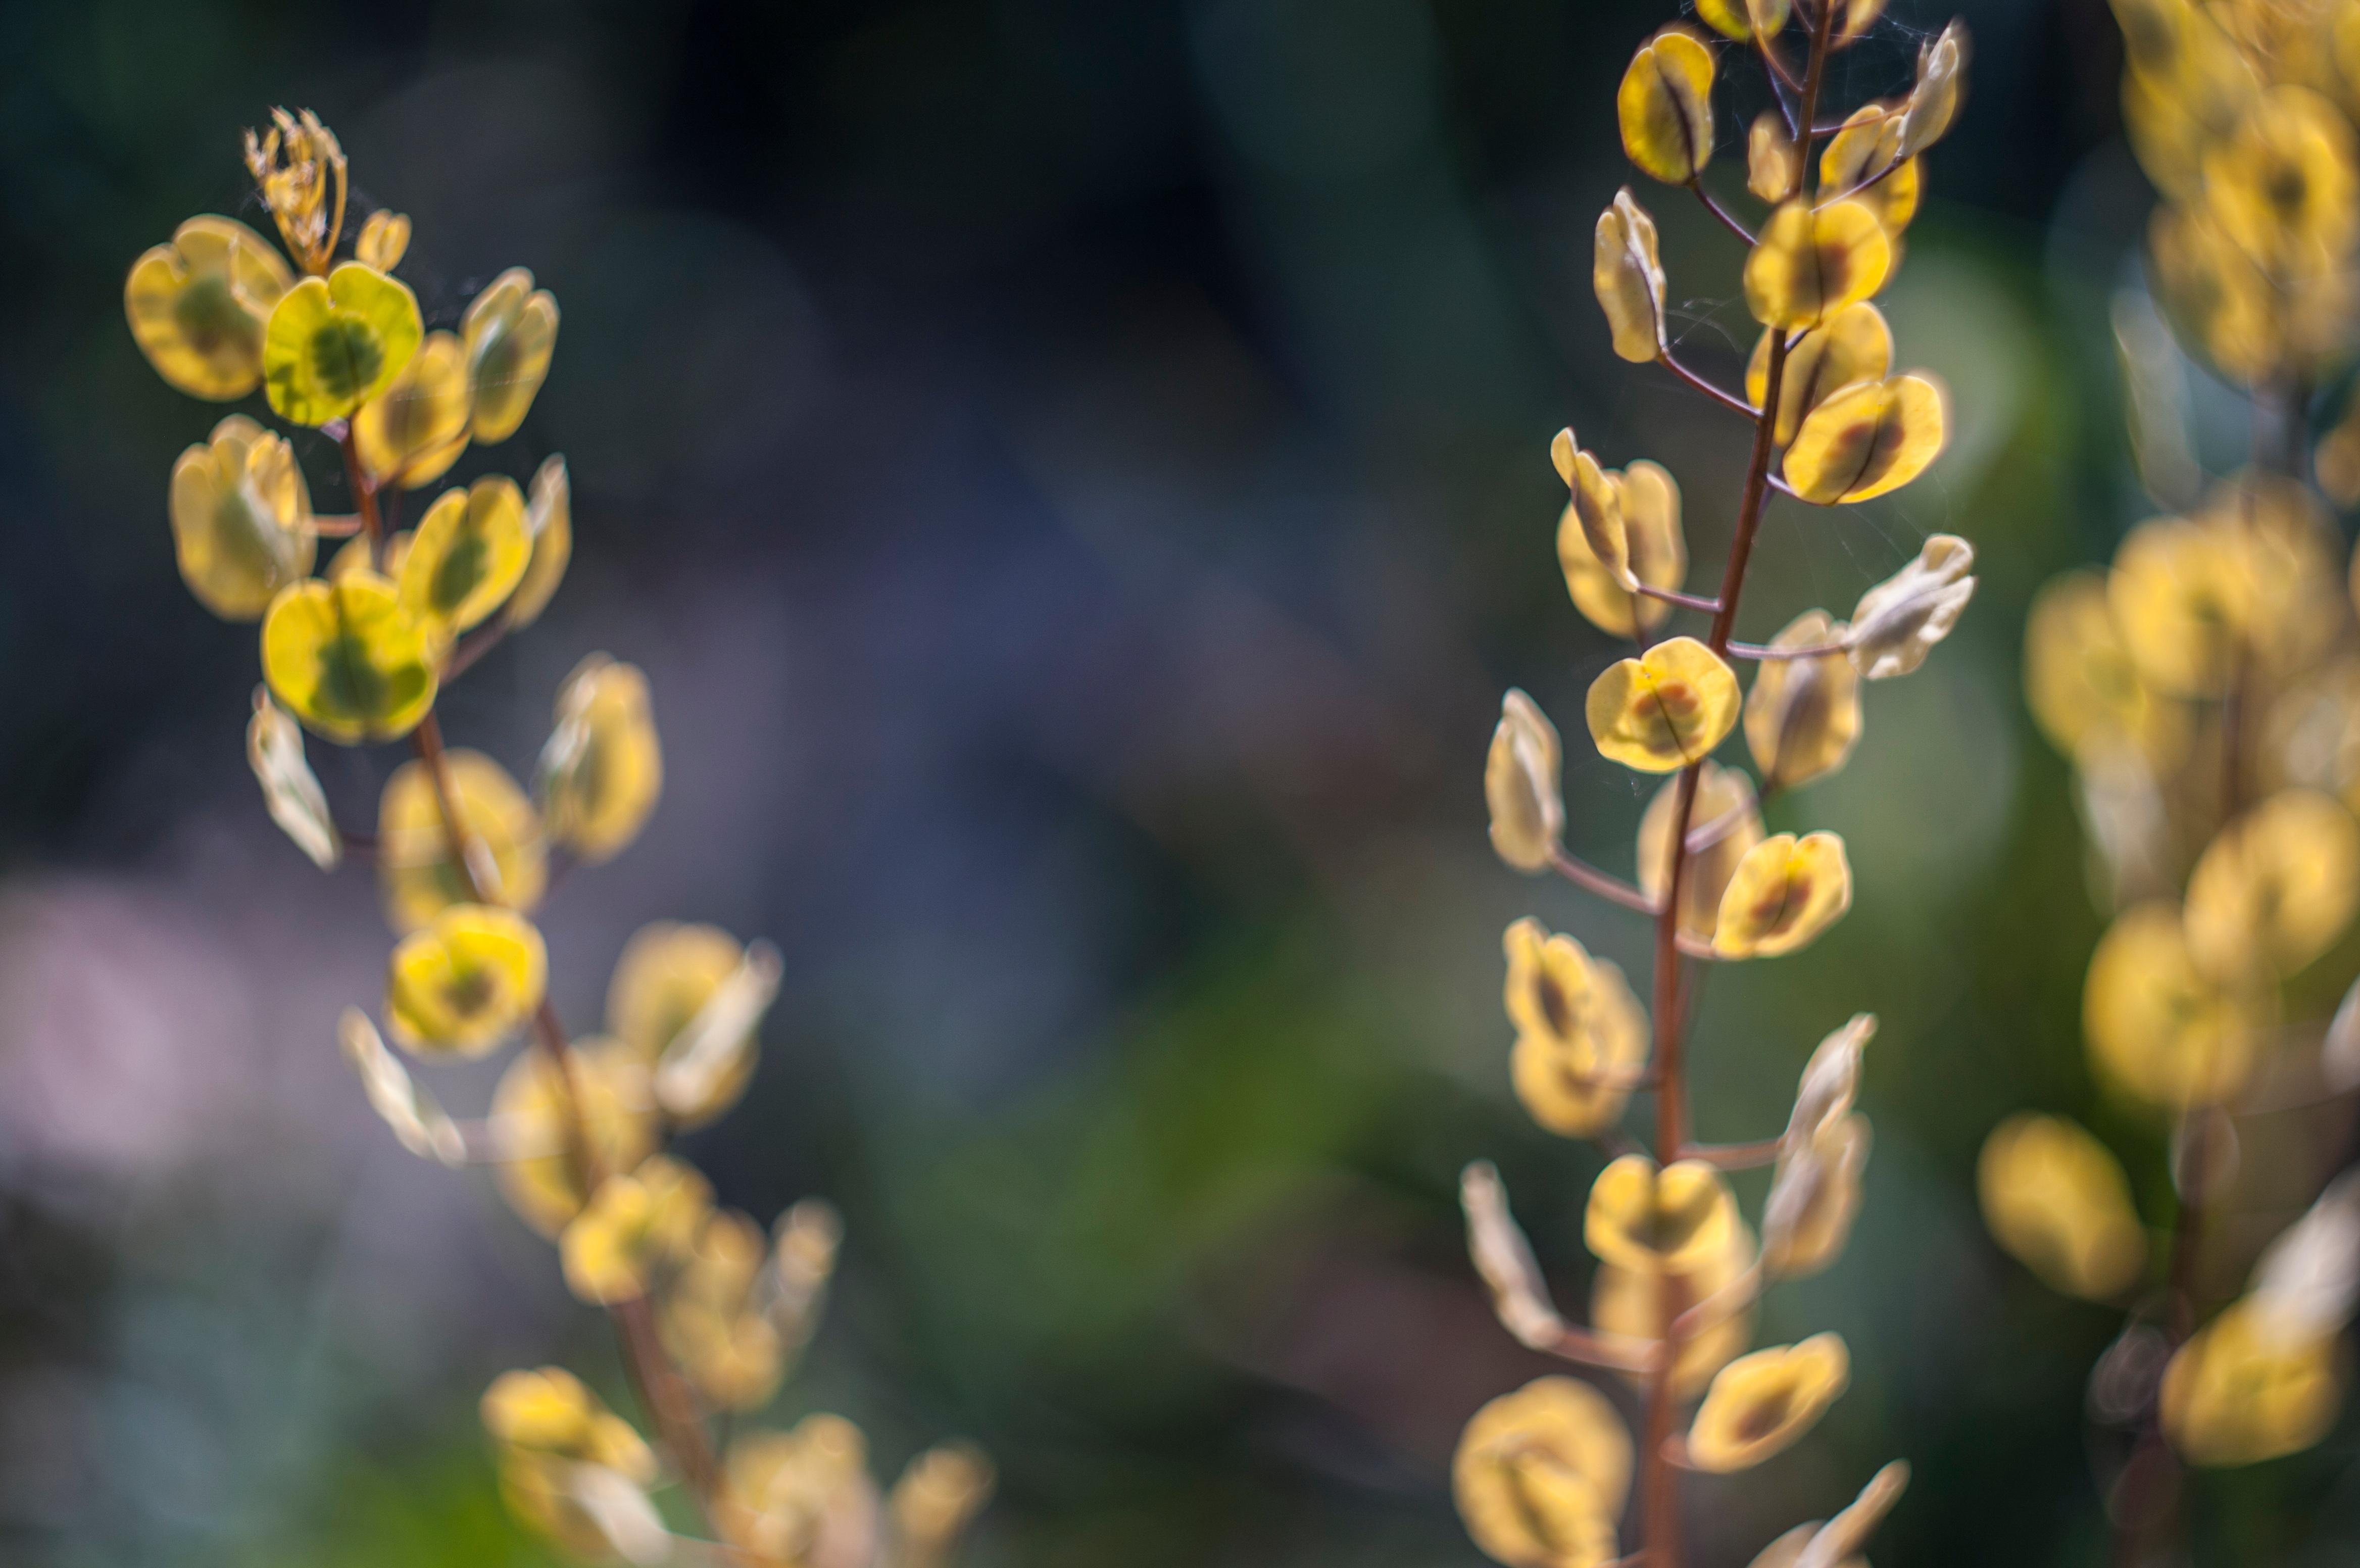
nature, blossom, plant, leaf, flower, pollen, spring, green, botany, yellow, flora, wildflower, shrub, macro photography, flowering plant, plant stem, land plant